Spencer Larsen

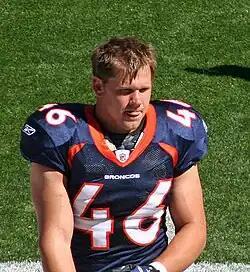
Larsen with the Denver Broncos in 2010

Spencer Larsen (born March 4, 1984) is an American former professional football player who was a fullback in the National Football League (NFL). He played college football for the Arizona Wildcats, primarily as a linebacker. Larsen was selected by the Denver Broncos in the sixth round of the 2008 NFL draft.